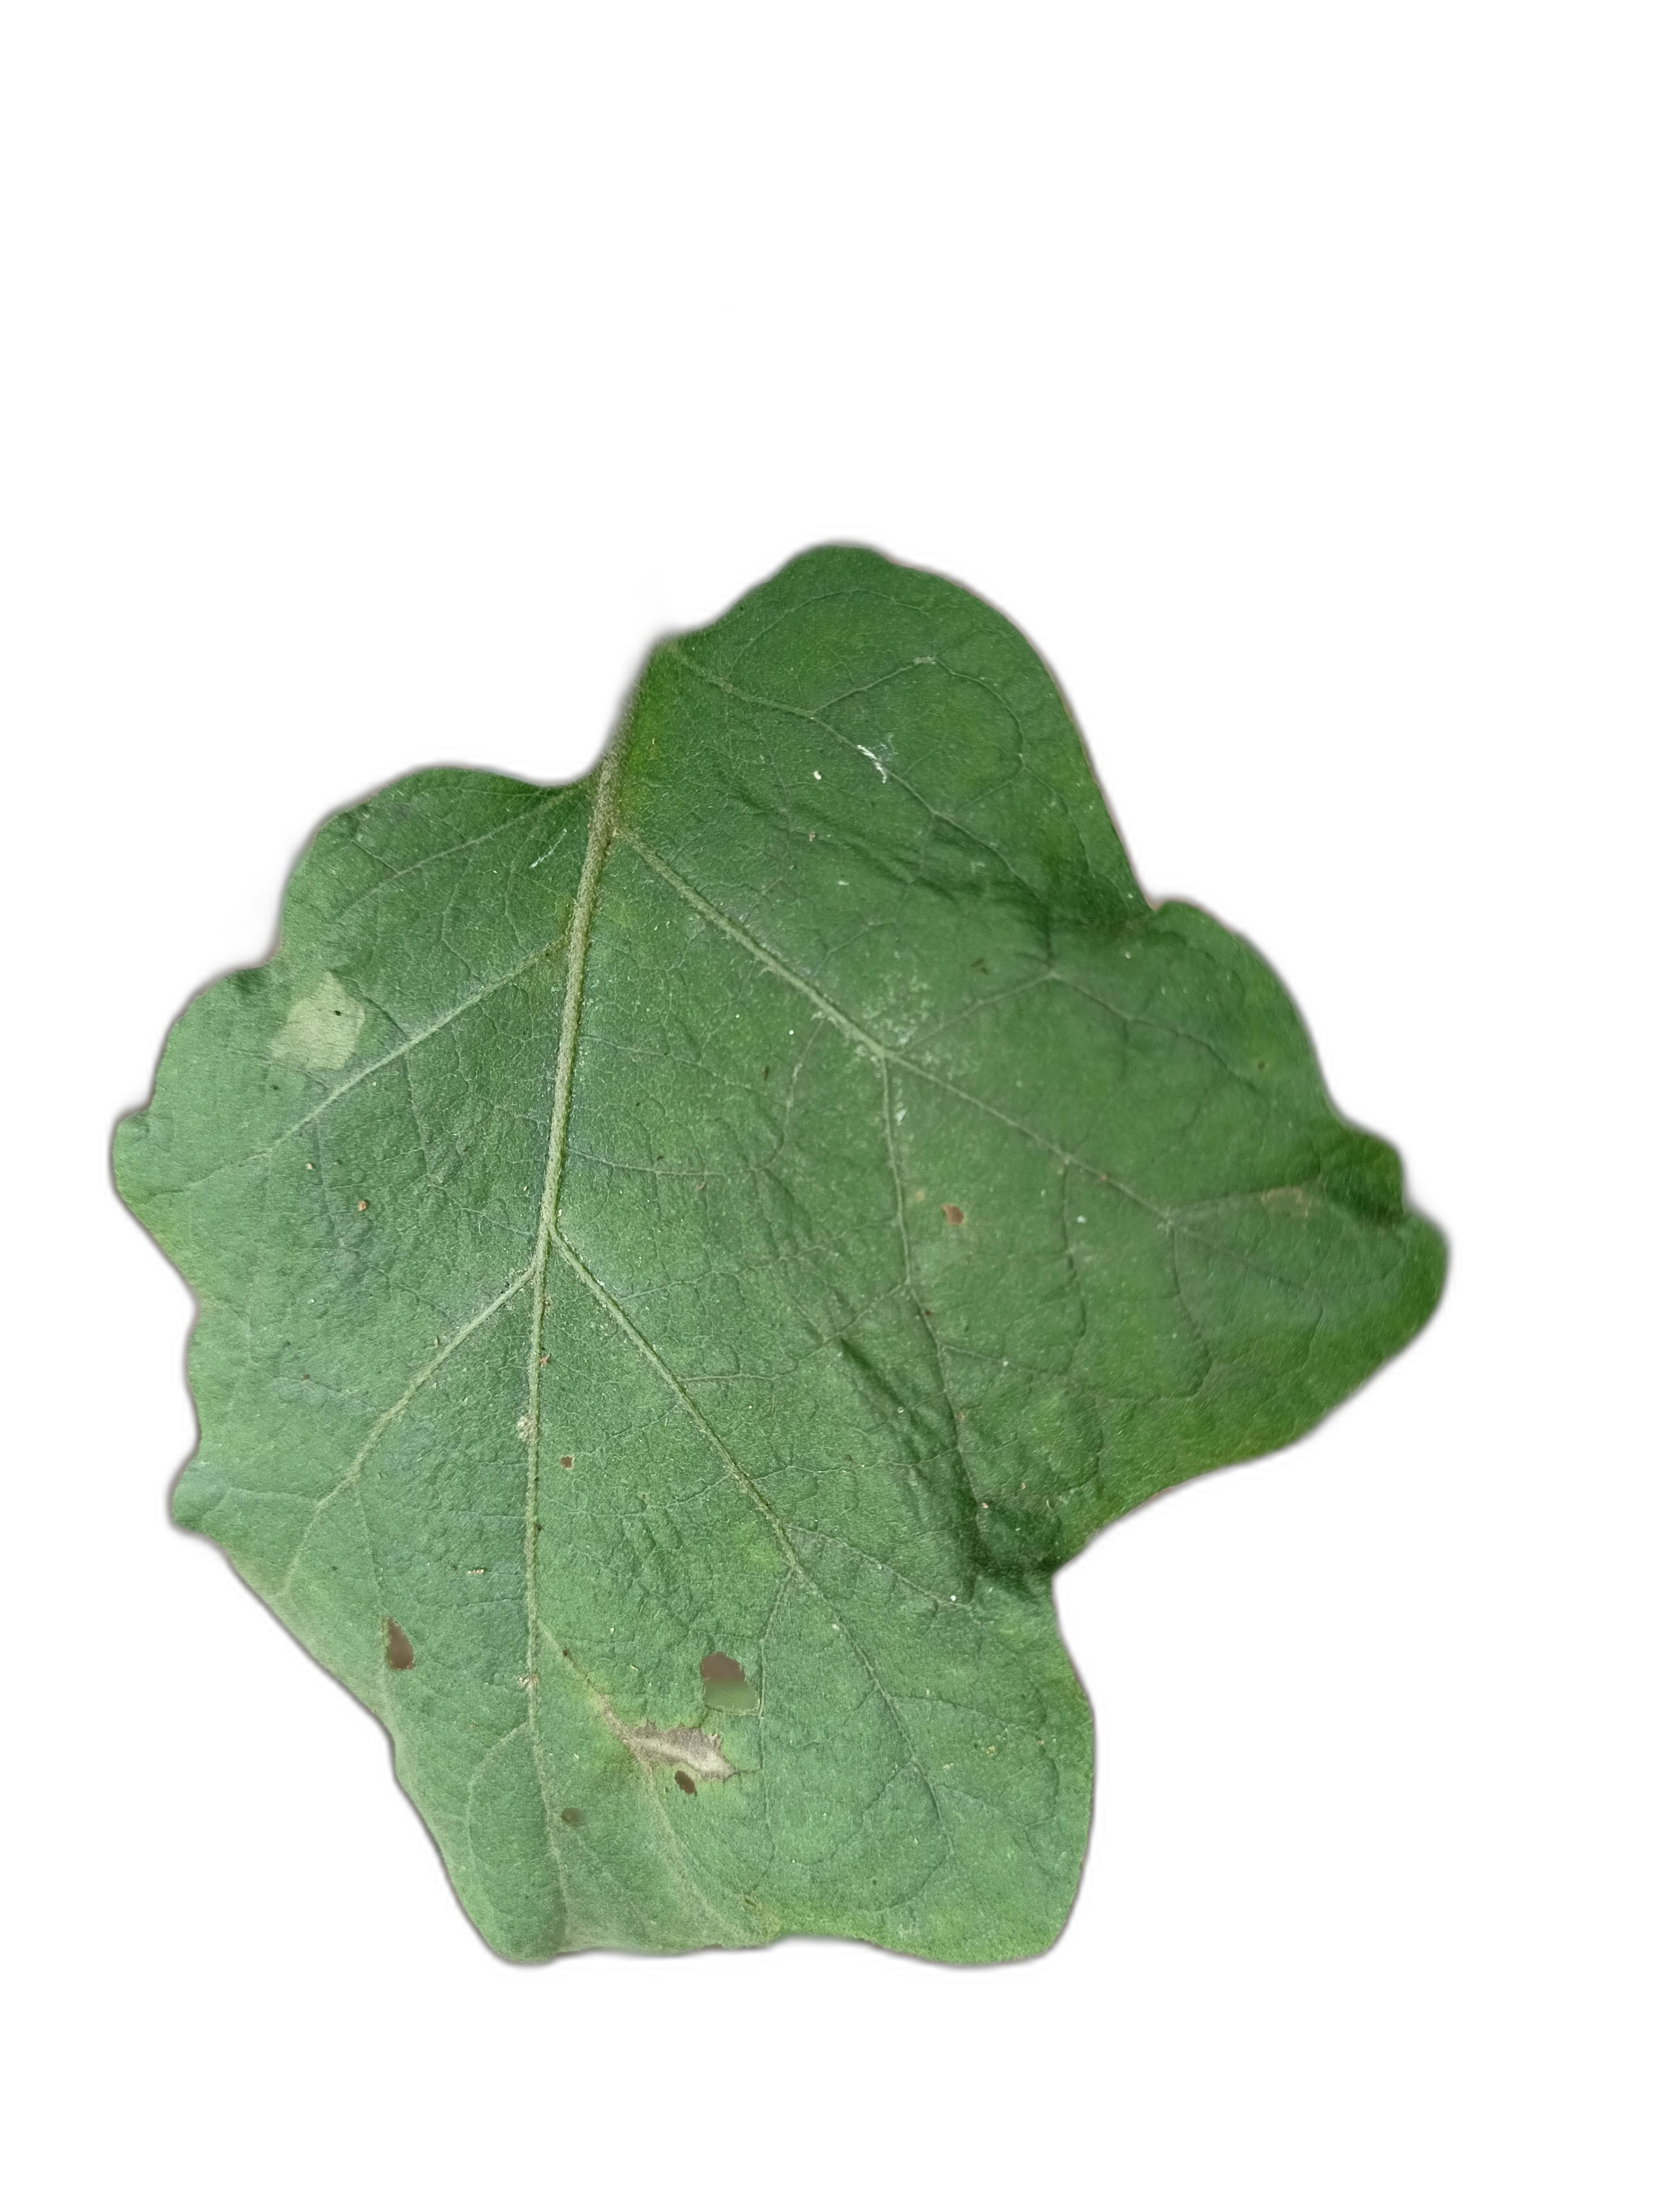
Label: Insect Pest Disease